Battery Maritime Building

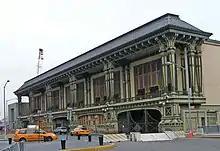
Seen in 2009 from Whitehall Street

The city government conducted a survey of the building's conditions in 1999. The survey found that the exterior and roof needed at least $30 million worth of renovations. The EDC started soliciting proposals for a $36 million, two-year renovation of the building in May 2001. Exterior restoration work started in late 2001 and about 200 workers vacated the building's offices in 2002. The deteriorating wooden piers were restored, and the exterior was refurbished and repainted in its original multiple-color scheme by Jan Hird Pokorny Architects. The renovation costs had increased to $58 million due to the discovery of additional deterioration. The facade was disassembled into 11,600 pieces and the roof had to be supported by temporary framework after one of the building's corners had settled by . In addition, of new steel was installed and 14 concrete bases were replaced. Some of the facade's copper panels, described by an EDC spokesperson as "irreplaceable", were stolen during the renovation.